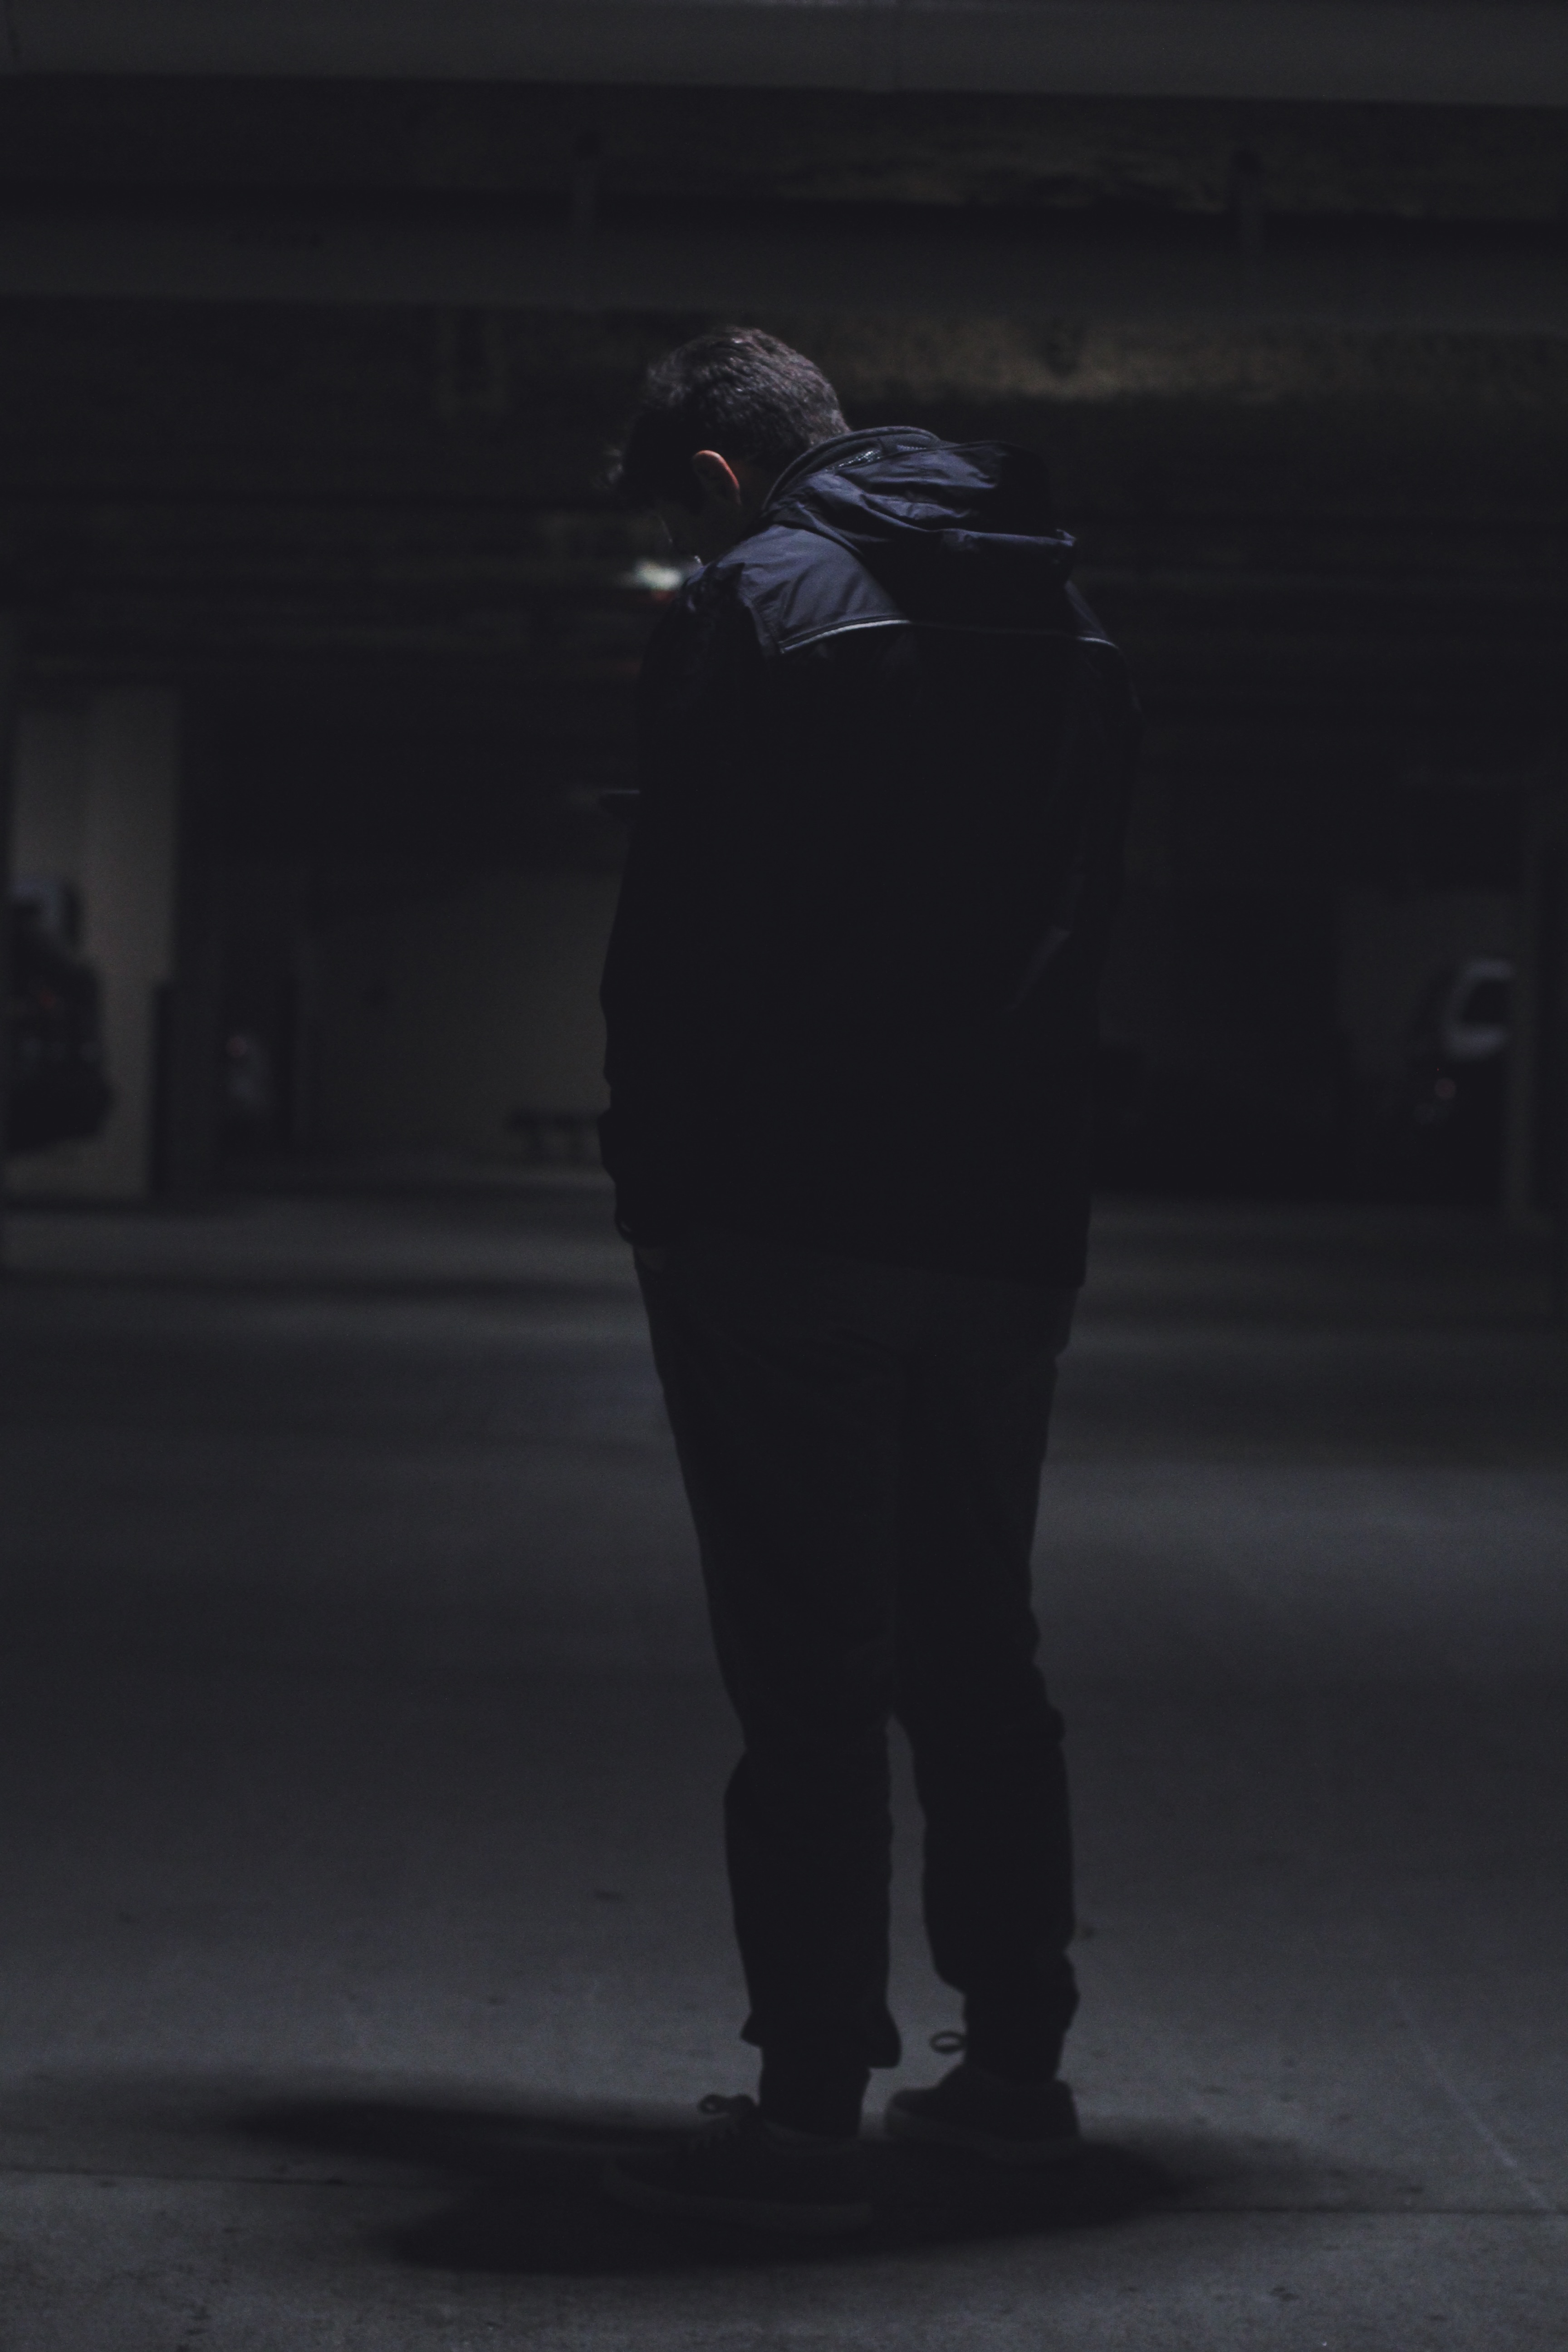
black and white, white, standing, darkness, fashion, black, monochrome, monochrome photography, film noir